Perseus of Macedon

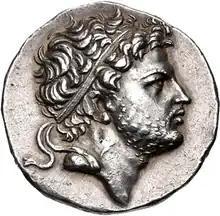
Portrait of Perseus on the obverse of a tetradrachm

Perseus (– 166 BC) was king of the ancient Greek kingdom of Macedon from 179 until 168BC. He is widely regarded as the last king of Macedonia and the last ruler from the Antigonid Dynasty, as his defeat by Rome at the Battle of Pydna during the Third Macedonian War effectively ended Macedonia as an independent political entity.